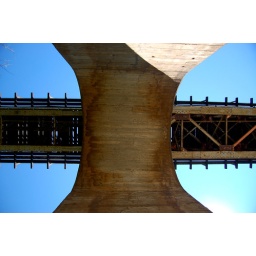
Under the train bridge in Iowa Falls, Iowa.